Turkish Airlines

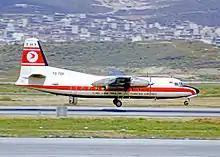
THY Fokker F27 Friendship landing at Athens Hellenikon Airport in 1973

Several Douglas DC-3s and Douglas C-47s were phased in during 1945. Being initially set up as a domestic carrier, the airline commenced international services with the inauguration of Ankara–Istanbul–Athens flights in 1947; with the DC-3s and C-47s enabling the carrier to expand its network.